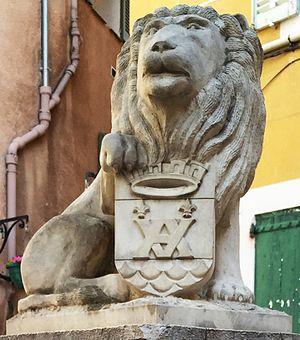
Blason de la ville d'Aubagne représenté sur la fontaine du Lion
Aubagne est une commune située dans le département des Bouches-du-Rhône en région Provence-Alpes-Côte d'Azur dans le Sud-Est de la France.